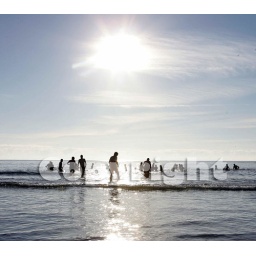
Swimmers pictured in the water at the annual Christmas Day Swim at Stradbally beach Co. Waterford, on Christmas Morning. Picture: Michael Kiely.